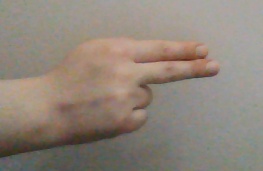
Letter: ain